Louis A. Craig

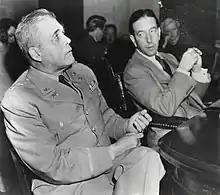
Craig and Assistant Secretary of the Army Karl Bendetsen during Congressional testimony about possible irregularities at the Army's finance center

From August, 1947 to April, 1948 Craig was inspector general of the United States European Command. In April and May 1948, he served as commander of the United States Constabulary in Germany. In July, 1948 Craig was appointed Inspector General of the Army, and he served until retiring in May 1952.